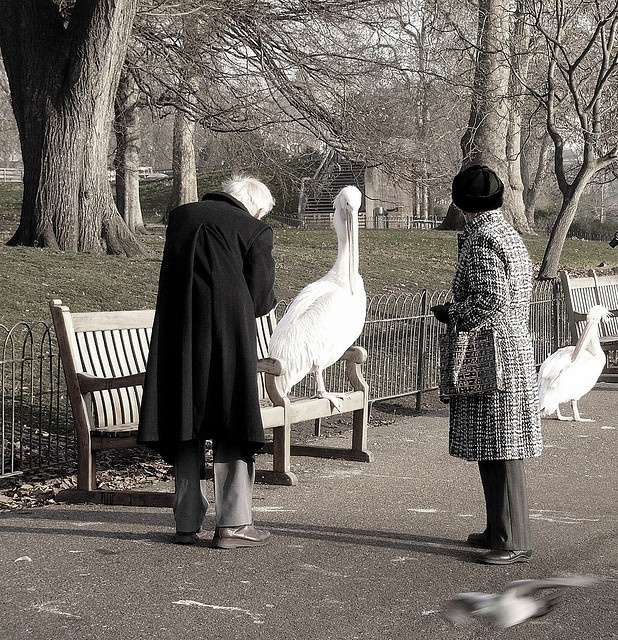
Elderly couple standing on sidewalk with pelicans nearby.
Two women looking at large bird on park bench.
An older couple admiring a pelican on a bench.
Two people are staring at a large white bird on a park bench.
A man and woman are watching a giant bird sitting on a park bench.